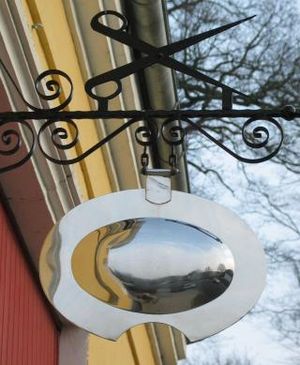
Lavsskilte
Barberens lavsskilt, der markerer at her kan du blive klippet og barberet.
Barberskilt, Aagaards Herresalon i Hareskovby, 2004
Udhængskilte eller butiksskilte er skilte der fortæller at her er en forretning eller håndværker med et eller andet speciale.